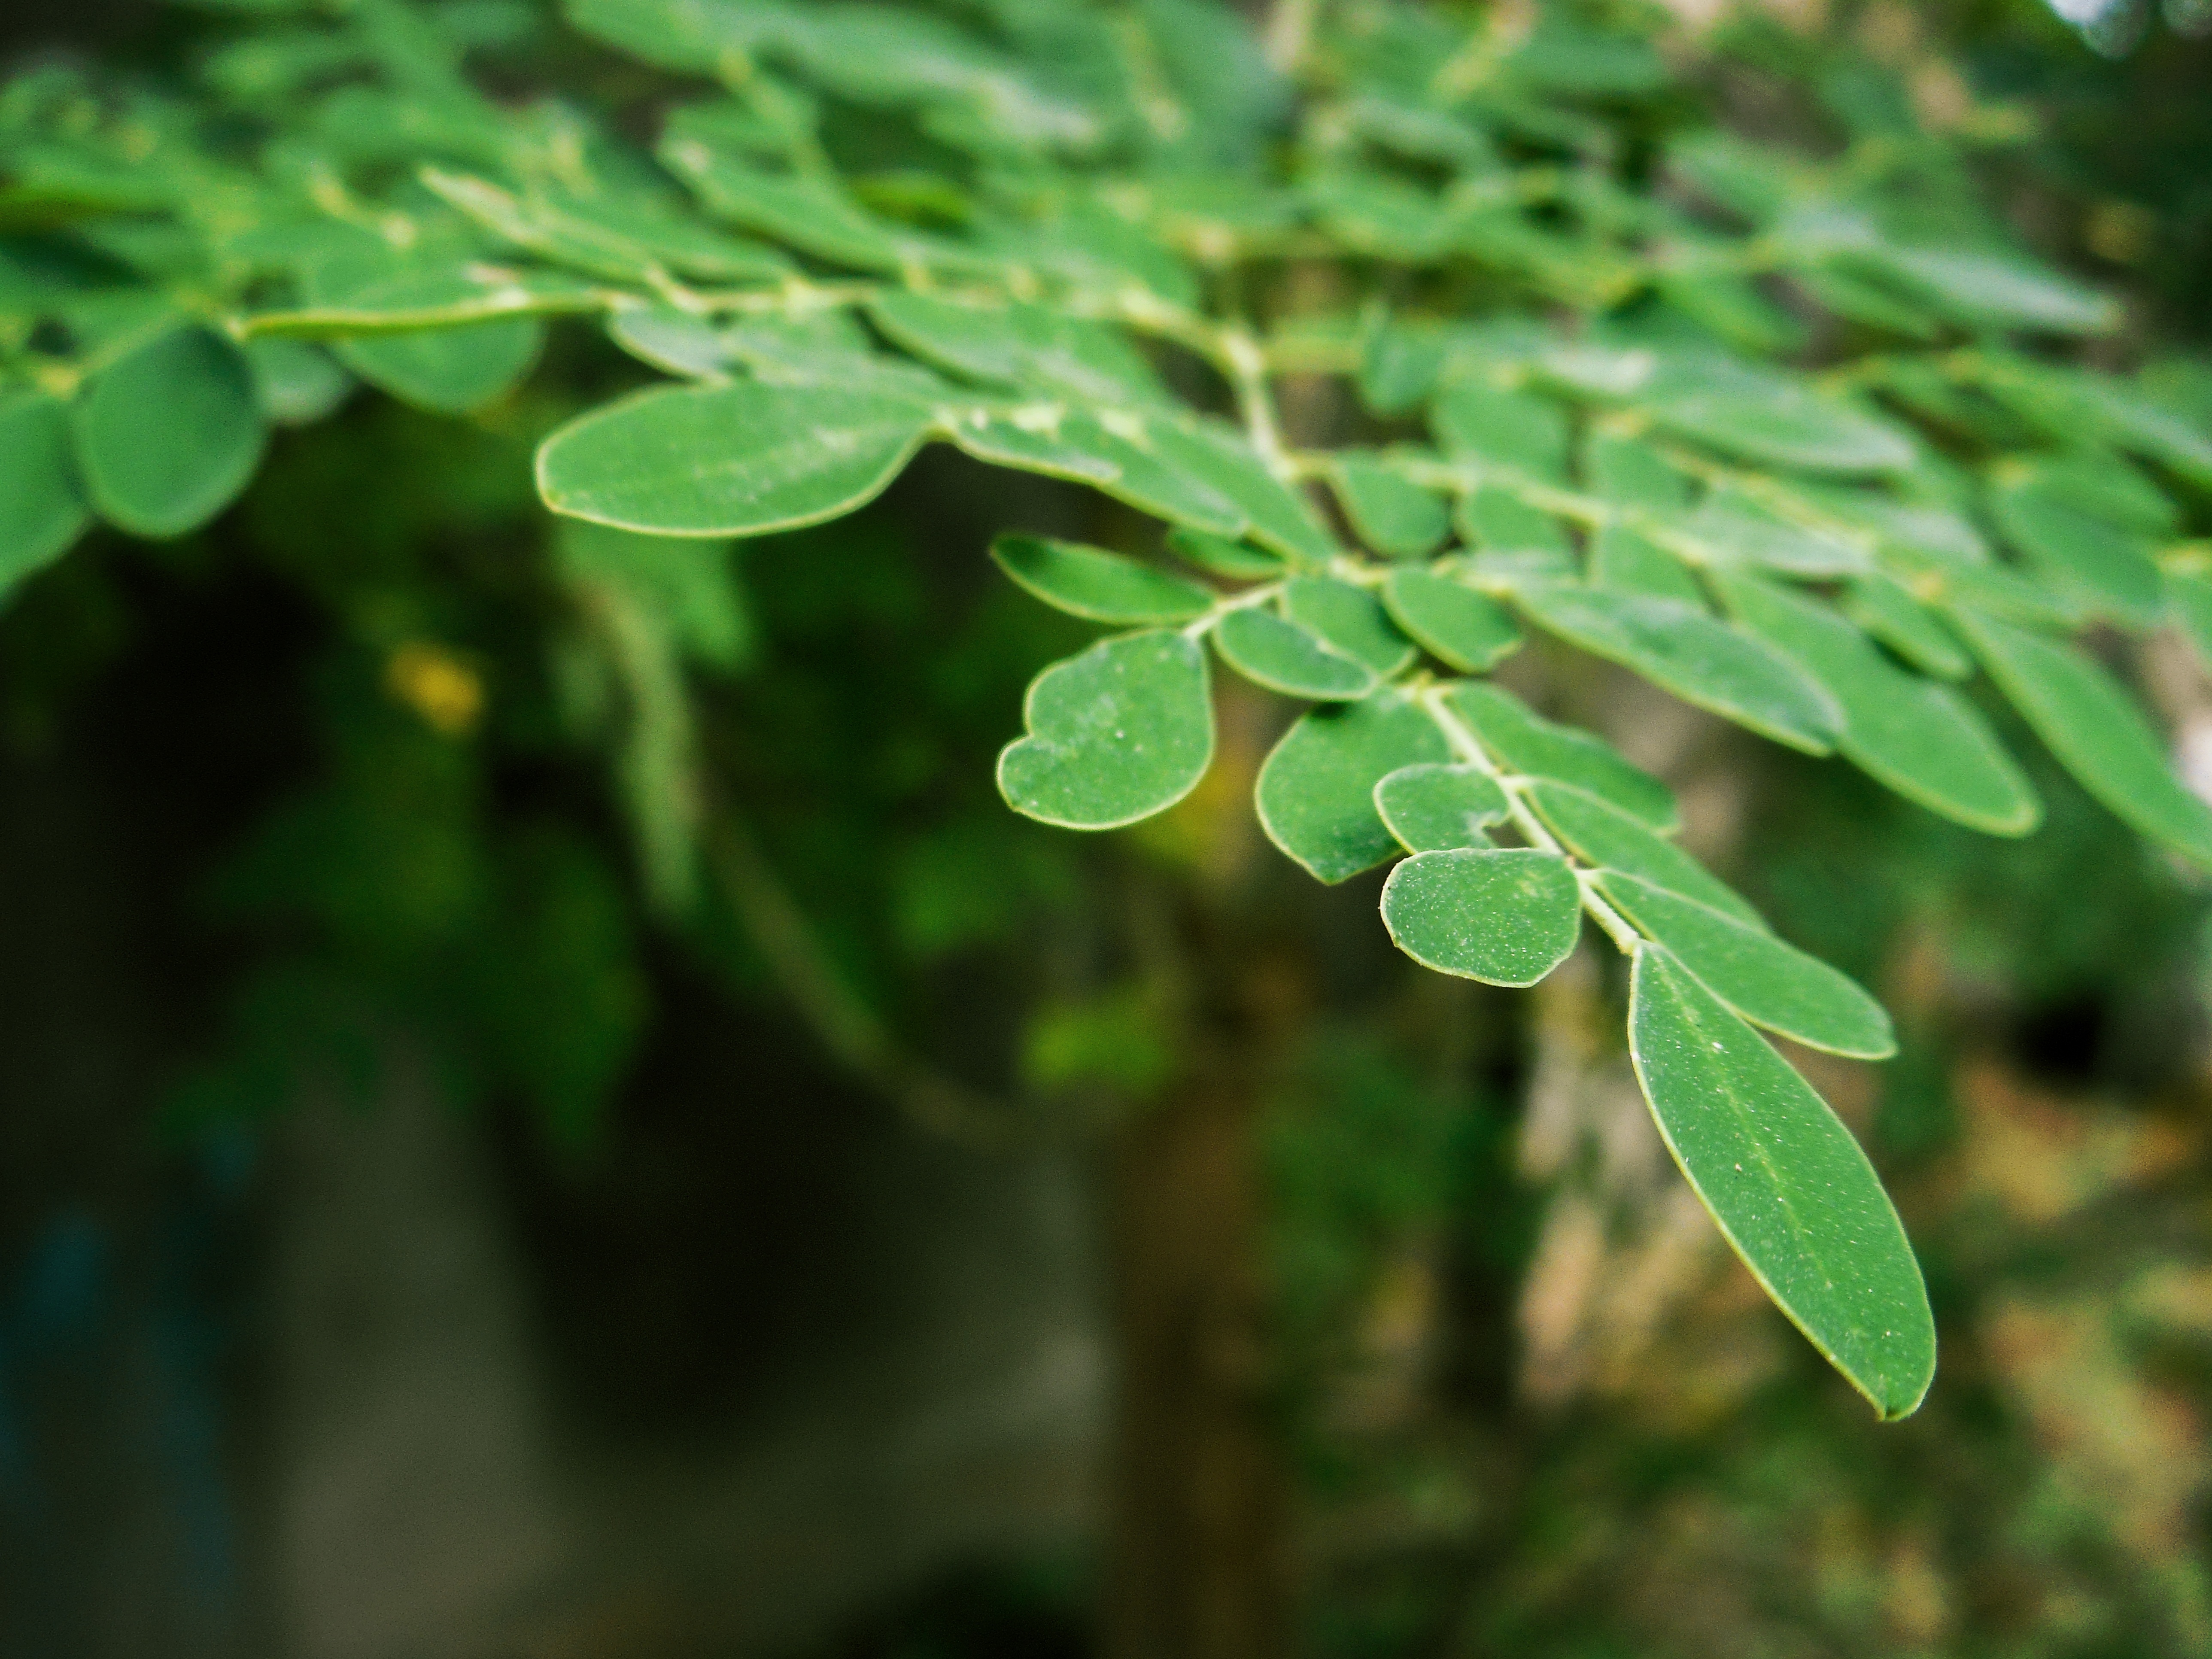
tree, nature, branch, growth, plant, leaf, flower, environment, green, herb, produce, fresh, clean, botany, flora, ecology, wildflower, leaves, shrub, green leaves, flowering plant, woody plant, land plant